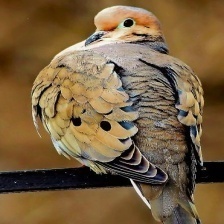
Species: MOURNING DOVE
Scientific name: ZENAIDA MACROURA